List of Delaware Byways

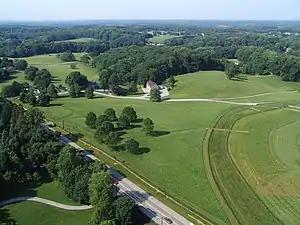
"Chateau Country" along Delaware Route 52

The Brandywine Valley National Scenic Byway is located in New Castle County, Delaware in the Brandywine valley. The route of the byway is along DE 52 from Wilmington north to the Pennsylvania border, and DE 100 from its intersection with DE 52, north to the Pennsylvania border. The byway is also a part of the National Scenic Byways program.